Donald Trump

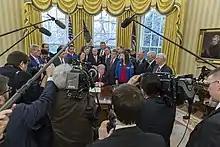
Trump, seated at the Resolute Desk in the White House, speaking to a crowd of reporters with boom microphones in front of him and public officials behind him

In connection with Trump's efforts to overturn the 2020 election and his involvement in the January 6 attack, in December 2022 the U.S. House committee on the attack recommended criminal charges against him for obstructing an official proceeding, conspiracy to defraud the United States, and inciting or assisting an insurrection. In August 2023, a grand jury in Fulton County, Georgia, indicted him on 13 charges, including racketeering, for his efforts to subvert the 2020 election in the state.